Wind Chill (film)

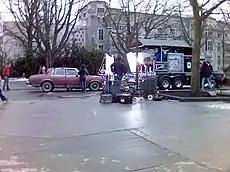
"Wind Chill" being filmed on location at the University of British Columbia near Vancouver.

The college scenes in the film were shot at the University of British Columbia near Vancouver, British Columbia, Canada. Outdoor scenes of the movie were shot near Peachland, British Columbia, in February and March 2006.